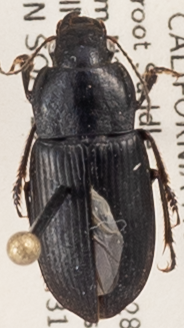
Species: Anisodactylus similis
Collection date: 2019-07-31
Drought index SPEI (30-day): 0.272
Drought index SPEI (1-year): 0.47
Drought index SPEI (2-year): -0.03